Fazlollah Zahedi

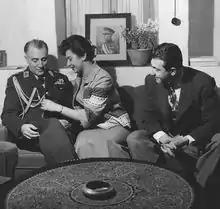
Zahedi with his daughter Homa and his son Ardeshir

At the behest of the British and American governments, the Iranian military carried out a coup d'état which put an end to Mosaddegh's rule and the era of constitutional monarchy and replaced it by direct rule of the Shah. The newly formed CIA, along with the British intelligence agency MI6, took an active role in the developments, terming their involvement Operation Ajax. Zahedi and his followers, financed by the foreign intelligence services, planted newspaper articles in Iranian publications and paid agent provocateurs to start riots. There were such riots in Tehran and other cities. Fearing his arrest, Zahedi went into hiding.